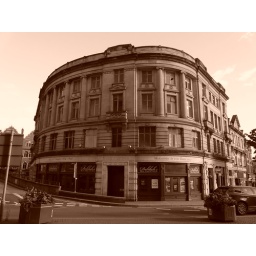
A view that greets many train travellers arriving at Newport Station - upper building hardly changed over the years!